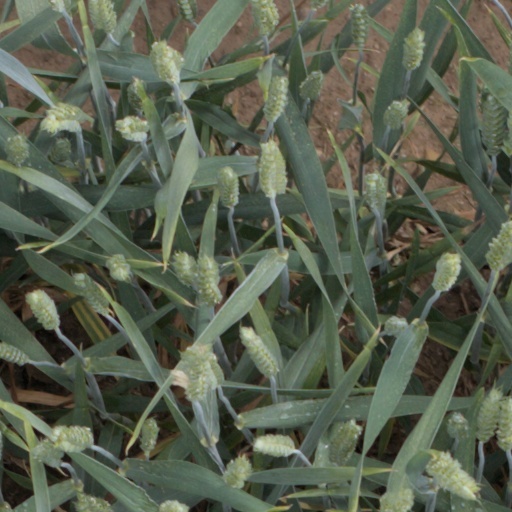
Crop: wheat